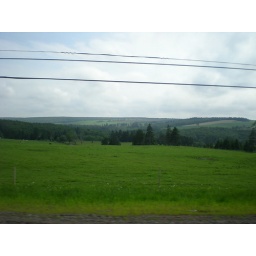
There are 19 shades of green in the biggest box of Crayola crayons. Crayola's got nothing on PEI...